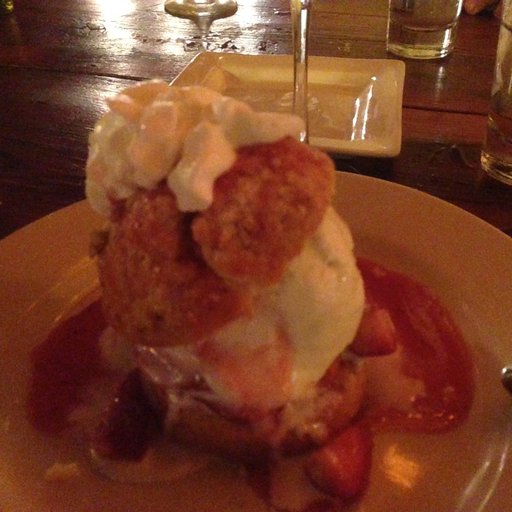
Label: strawberry_shortcake